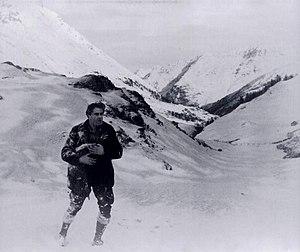
The Mountain Eagle est un mélodrame romantique britannico-allemand muet réalisé par Alfred Hitchcock et sorti en 1926. C'est le deuxième film d'Hitchcock en tant que réalisateur après Le Jardin du plaisir.